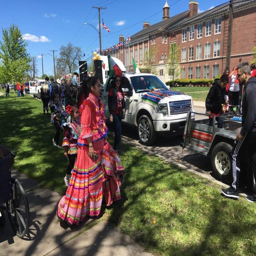
wrapping up at the end of parade route .